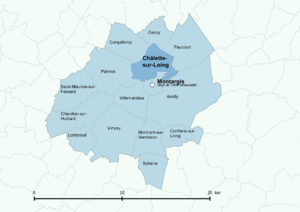
Périmètre de l'fr:Agglomération montargoise et rives du Loing - Positionnement de la commune de Châlette-sur-Loing
Châlette-sur-Loing est une commune française située dans le département du Loiret en région Centre-Val de Loire.